African-American culture

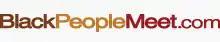
BlackPeopleMeet.com logo

As with other American racial and ethnic groups, African Americans observe ethnic holidays alongside traditional American holidays. Holidays observed in African-American culture are also widely considered to be American holidays. The birthday of noted American civil rights leader Martin Luther King Jr. has been observed nationally since 1983. It is one of four federal holidays named for an individual.